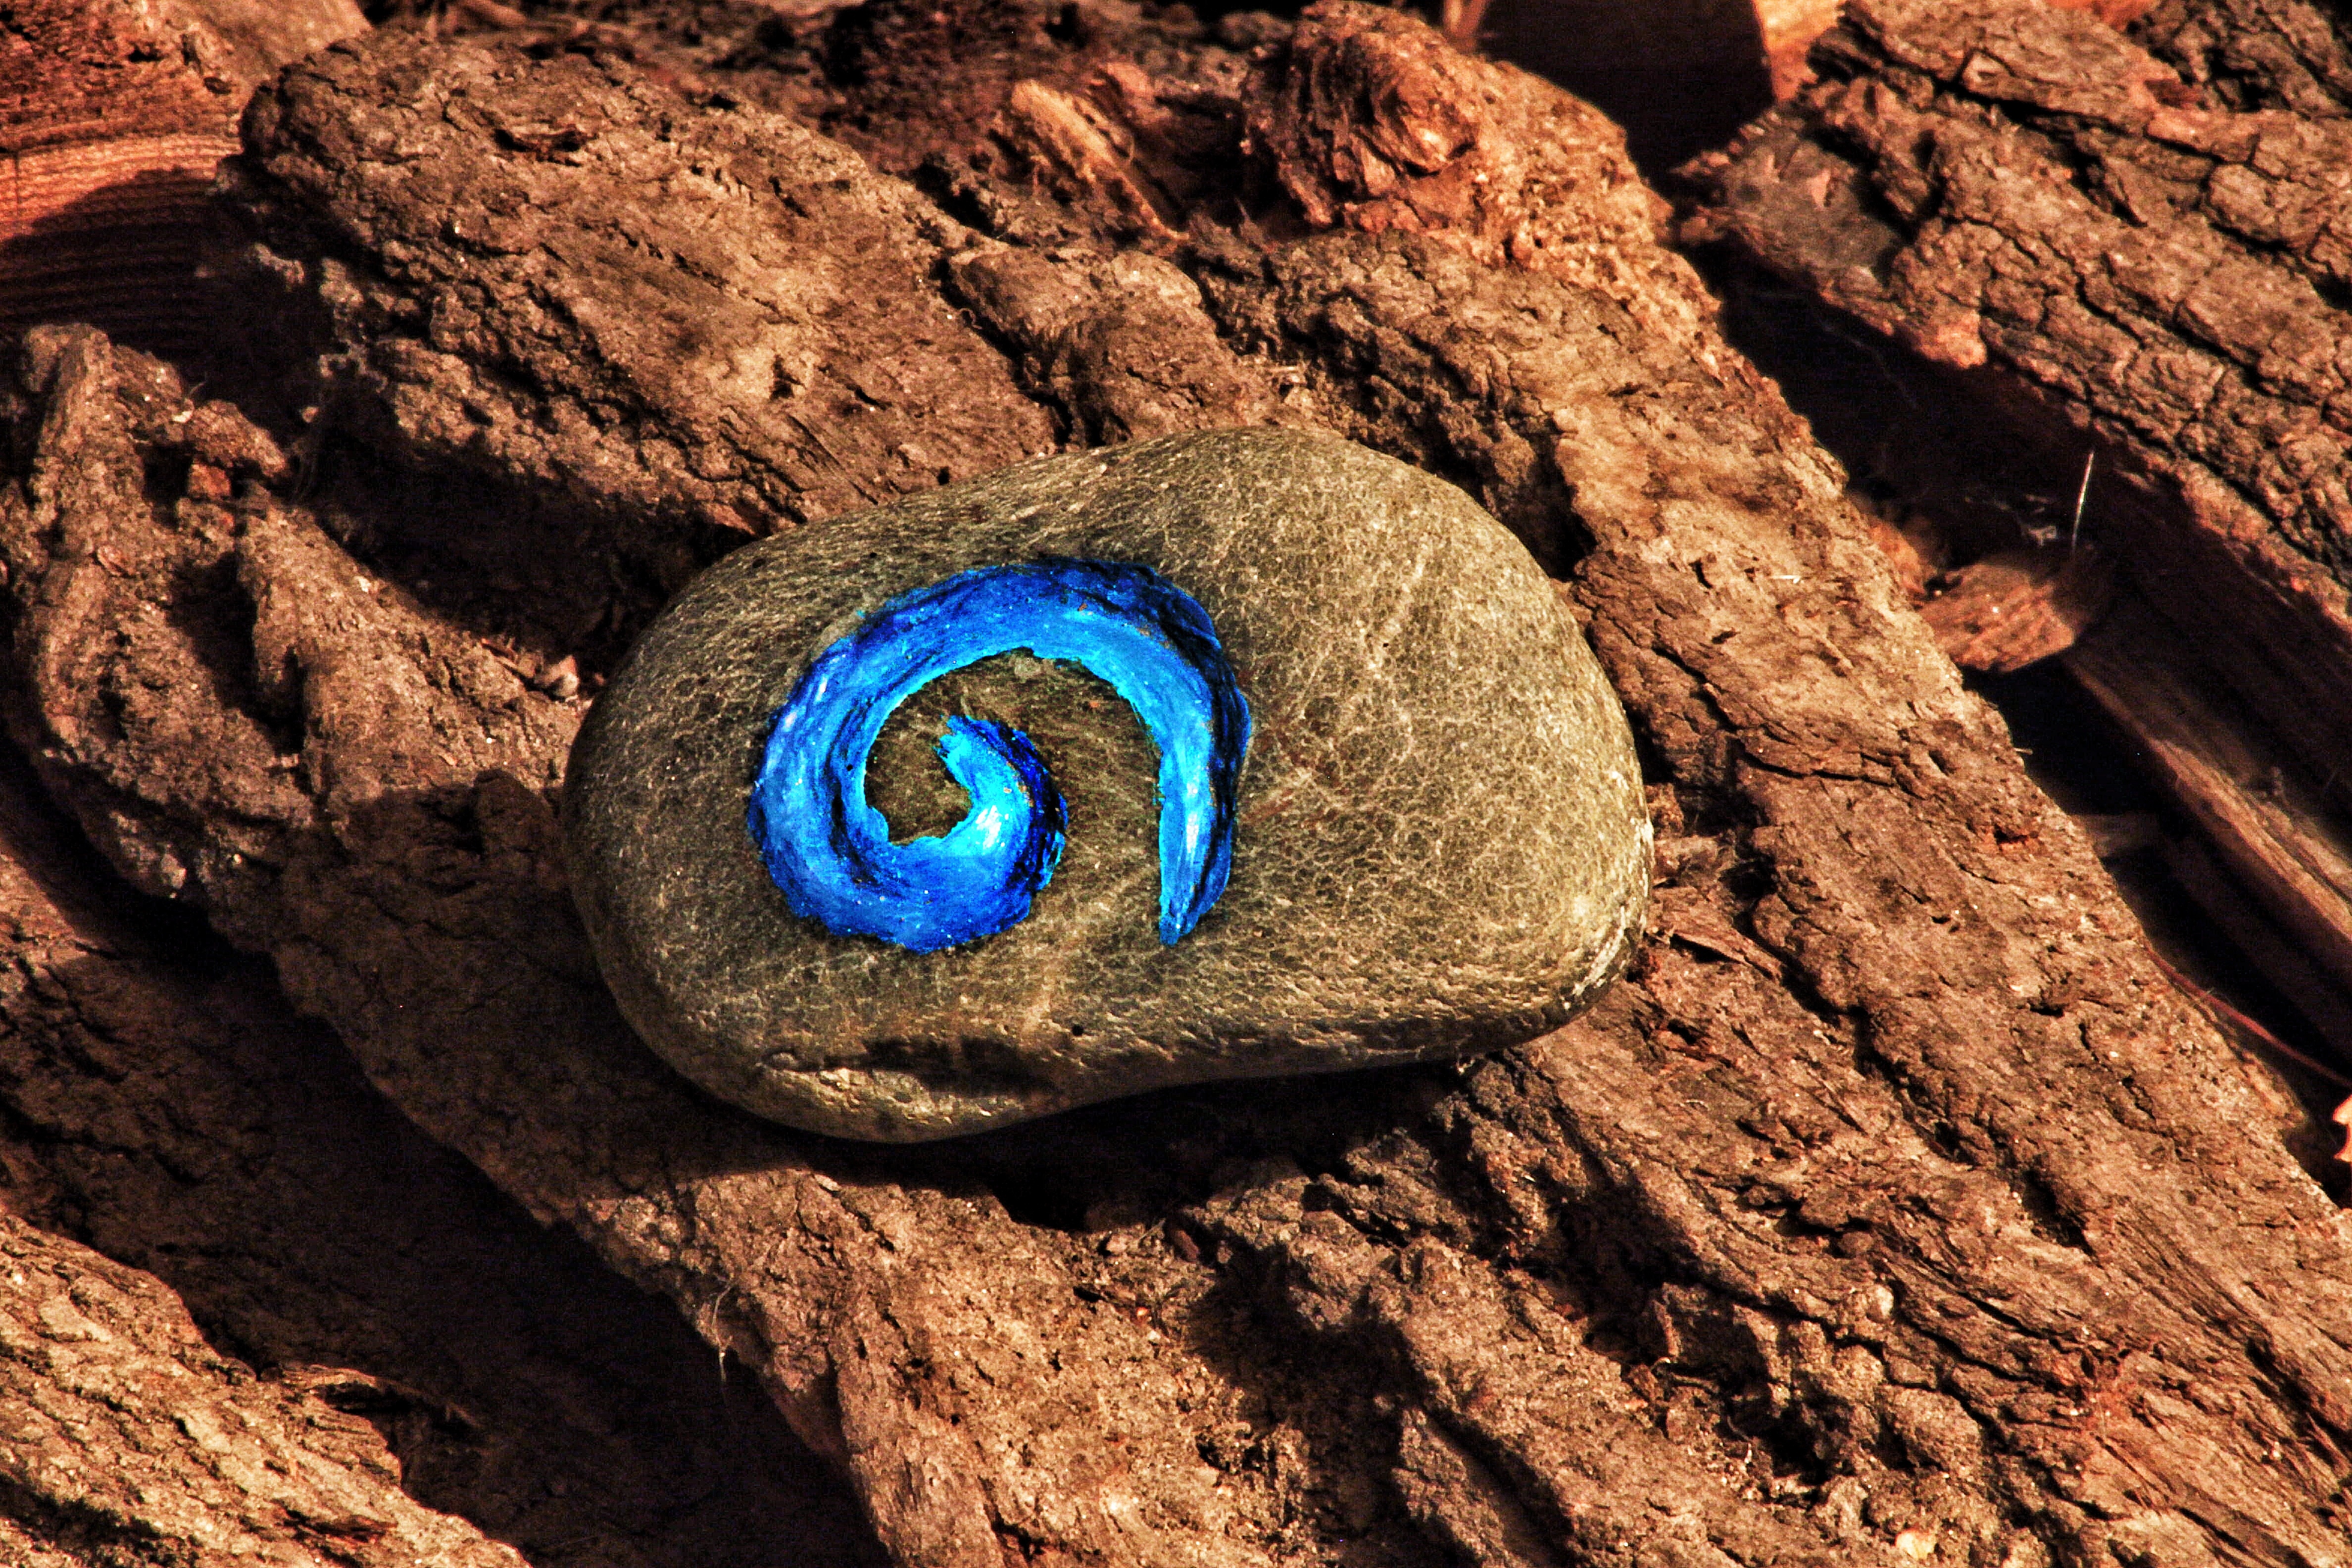
nature, rock, soil, blue, material, geology, photostream, macro photography